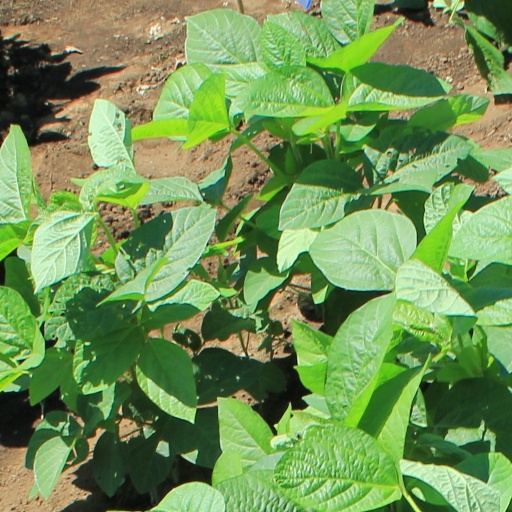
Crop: soybean